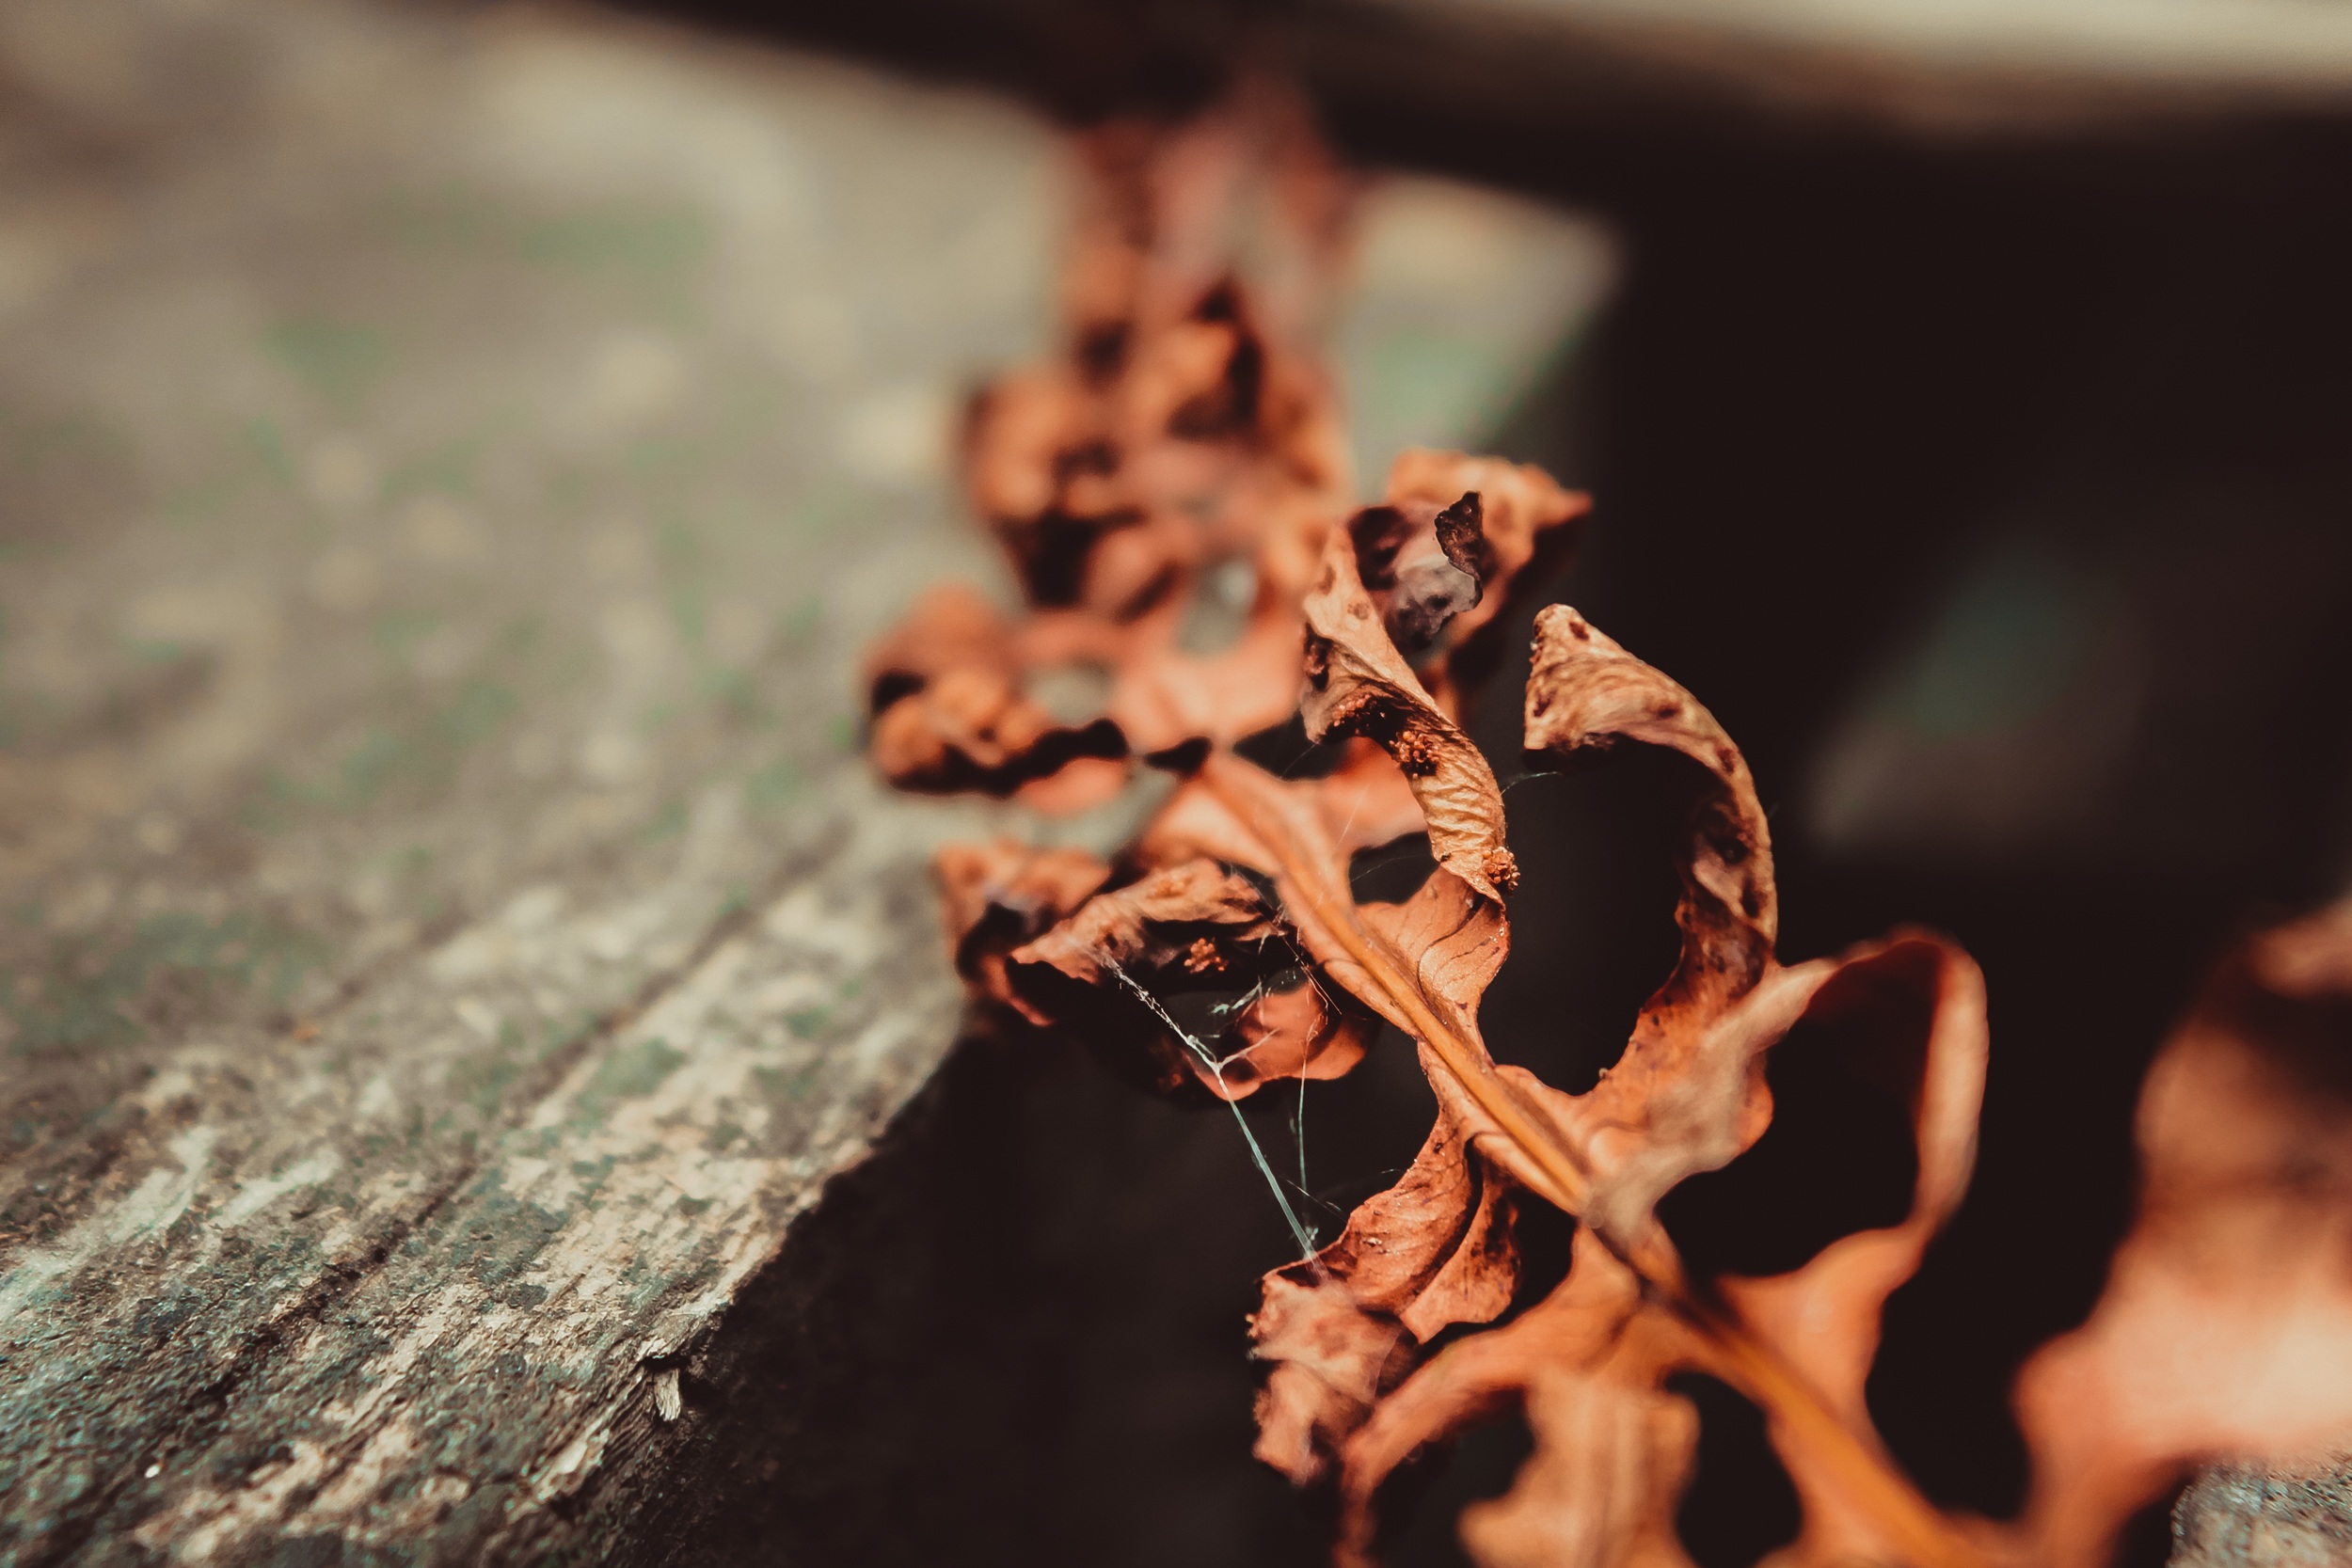
color, photography, close up, leaf, macro photography, season, spring, flower, hand, autumn